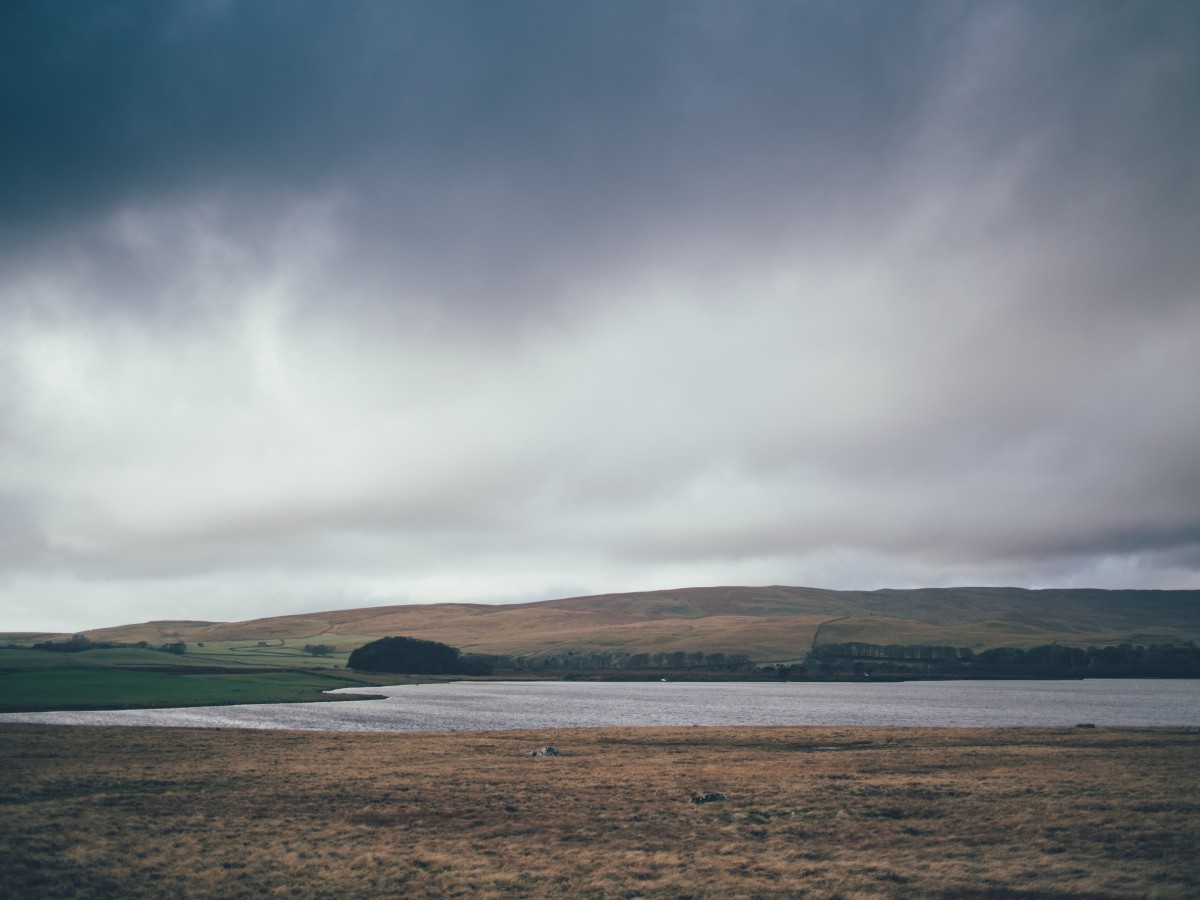
Tags: sea, coast, sand, ocean, horizon, cloud, sky, sunrise, sunset, sunlight, morning, shore, lake, dawn, dusk, evening, reflection, weather, bay, body of water, loch, meteorological phenomenon, atmospheric phenomenon